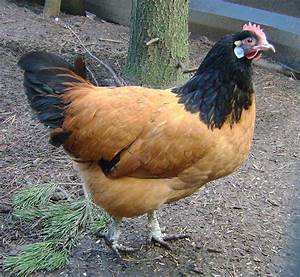
Label: gallina